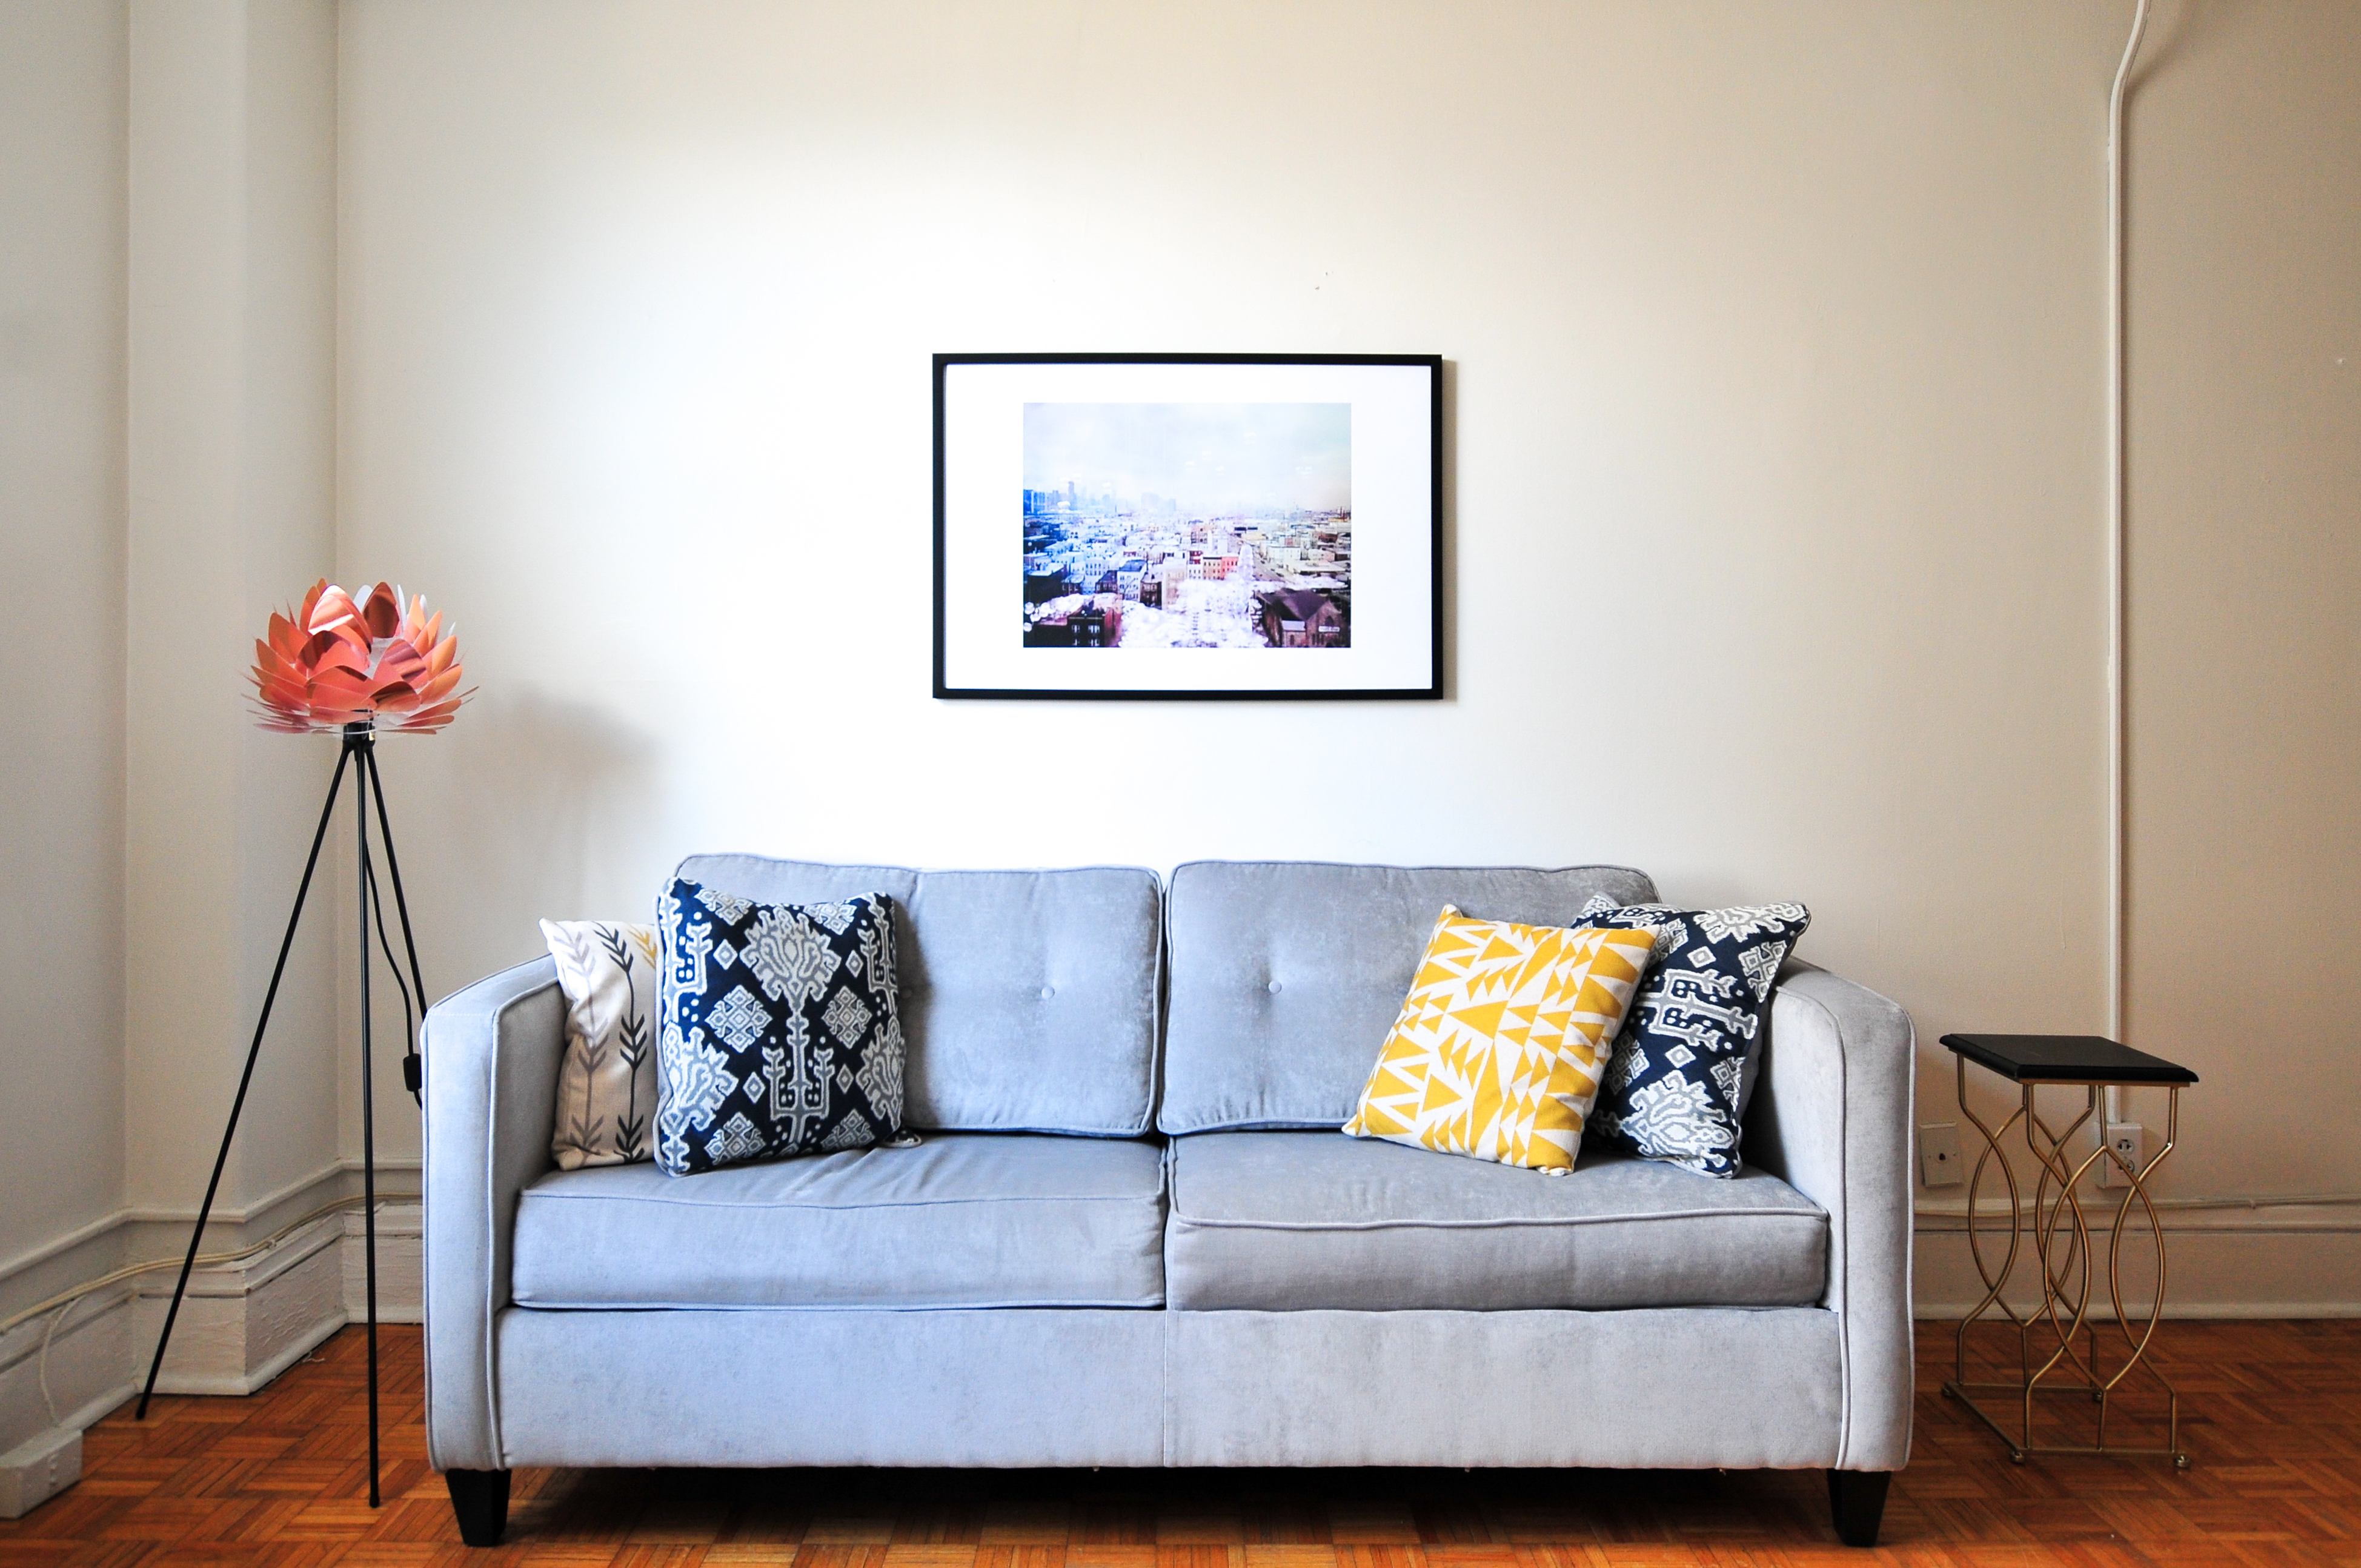
floor, home, wall, living room, furniture, room, bedroom, couch, interior design, design, modern art, bed frame, studio couch